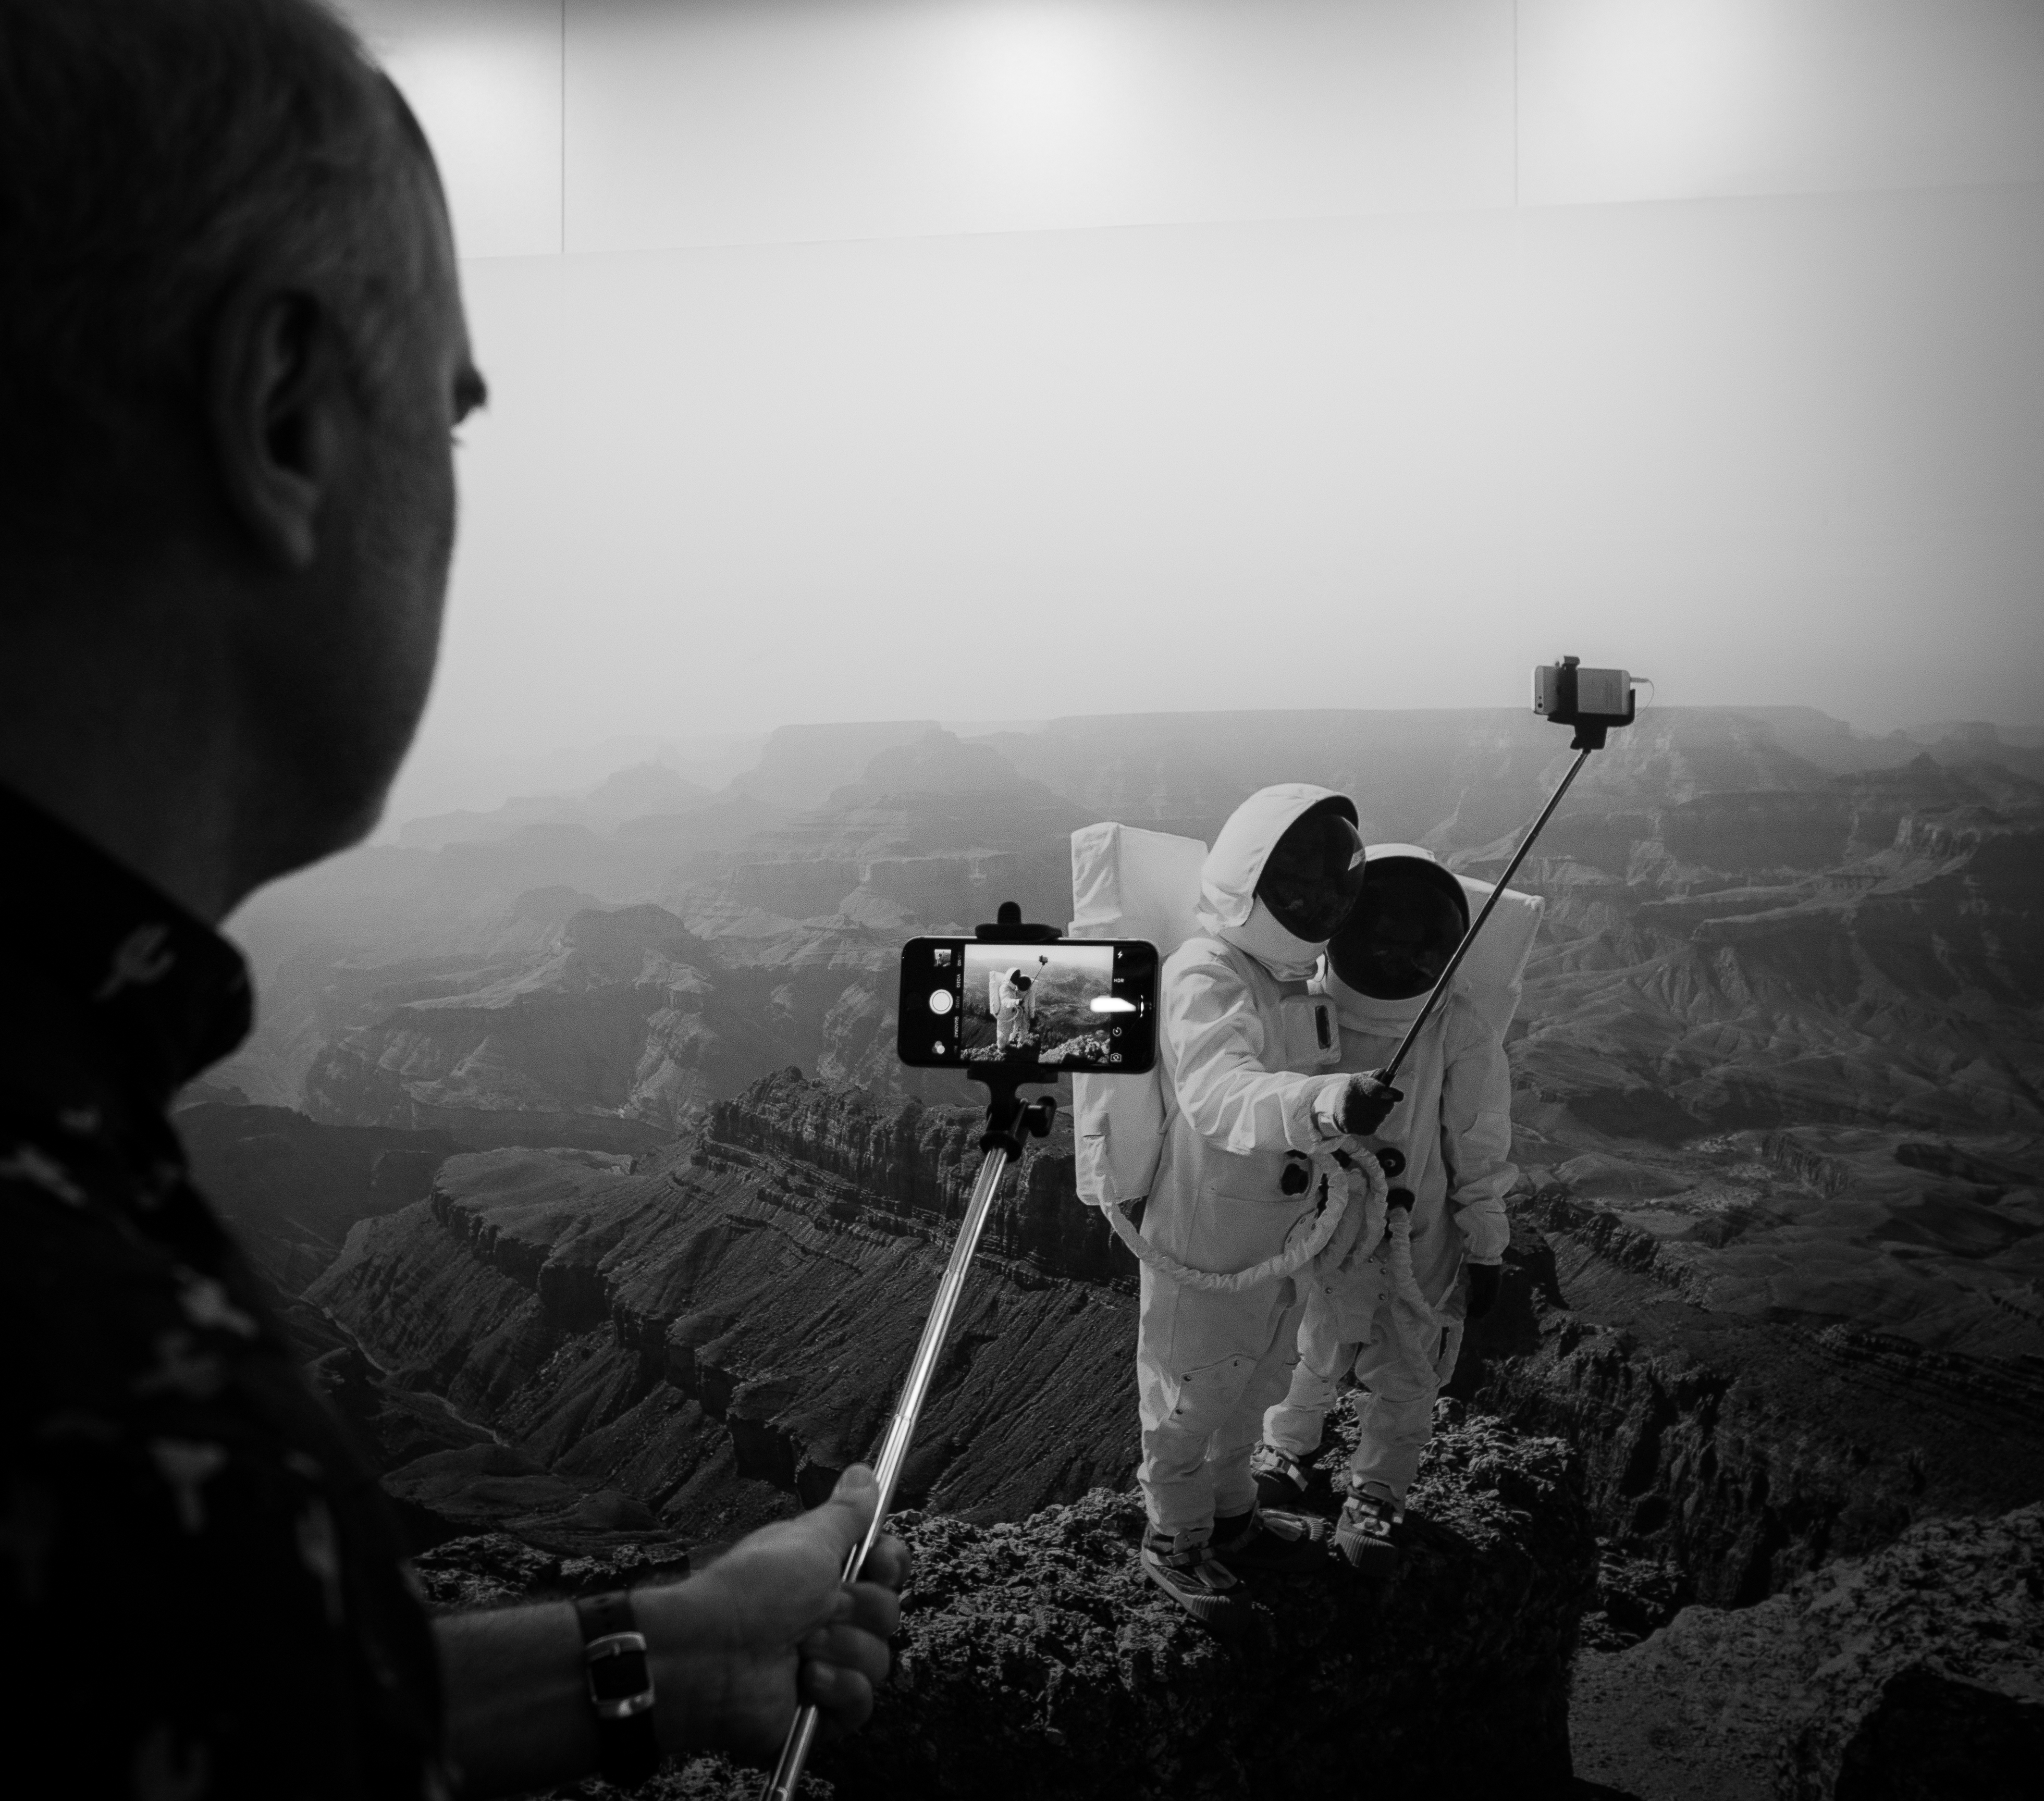
black and white, white, photography, soldier, darkness, black, monochrome, photograph, image, cinematographer, monochrome photography, film noir